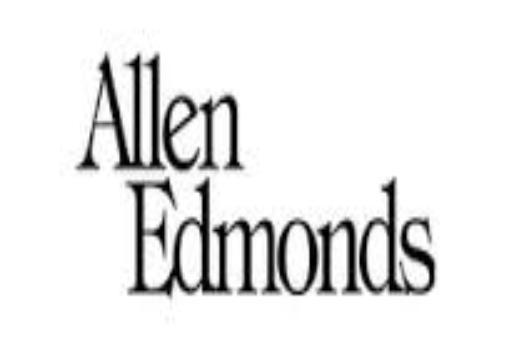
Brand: Allen Edmonds
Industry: Clothes